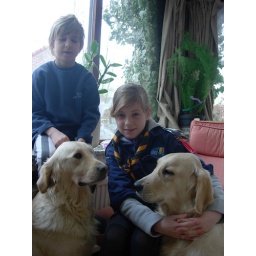
Alix is a female golden retriever and a service dog in training. Picture taken by her foster family.